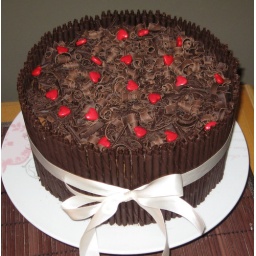
Chocolate fudge cake filled with sour cherry filling. Surrounded by dark chocolate cigarellos, chocolate shavings and red candy hearts.